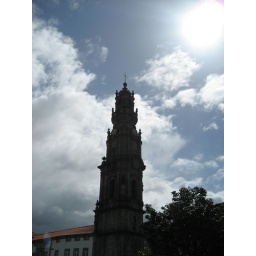
clock tower in Cordoria \ Porto